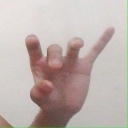
अक्षर: ओ